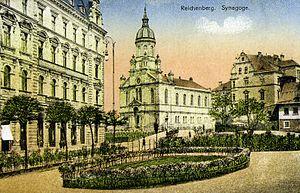
La synagogue de Reichenberg ou ancienne synagogue de Liberec, inaugurée en 1889, a été détruite en 1938 lors de la nuit de Cristal comme la plupart des autres lieux de culte juif en Allemagne et dans les territoires alors annexés par le Troisième Reich.